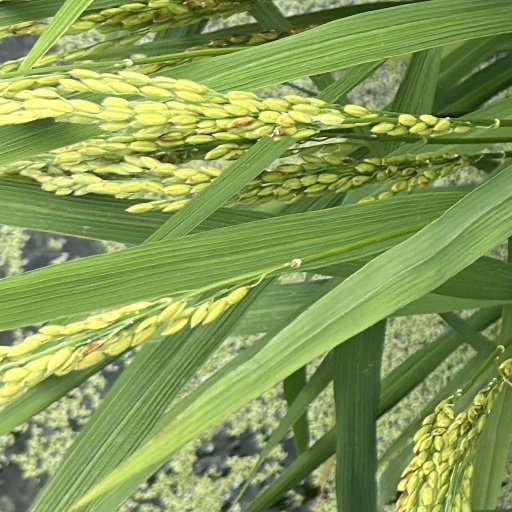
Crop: rice